National University of San Marcos

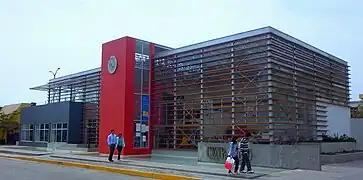
Bookstore of the university

In 1770, the historic Real Convictorio de San Carlos was founded—merging the existing San Felipe College of Law and the San Martín College of Philosophy and Law. On June 28, 1935, a new university statute was issued, in which it was called the Faculty of Law and Political Science. It has a free legal office for its service.